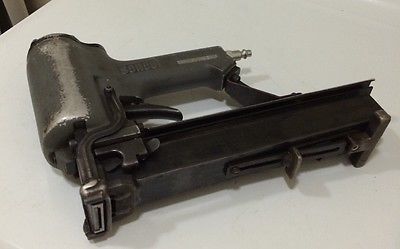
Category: stapler